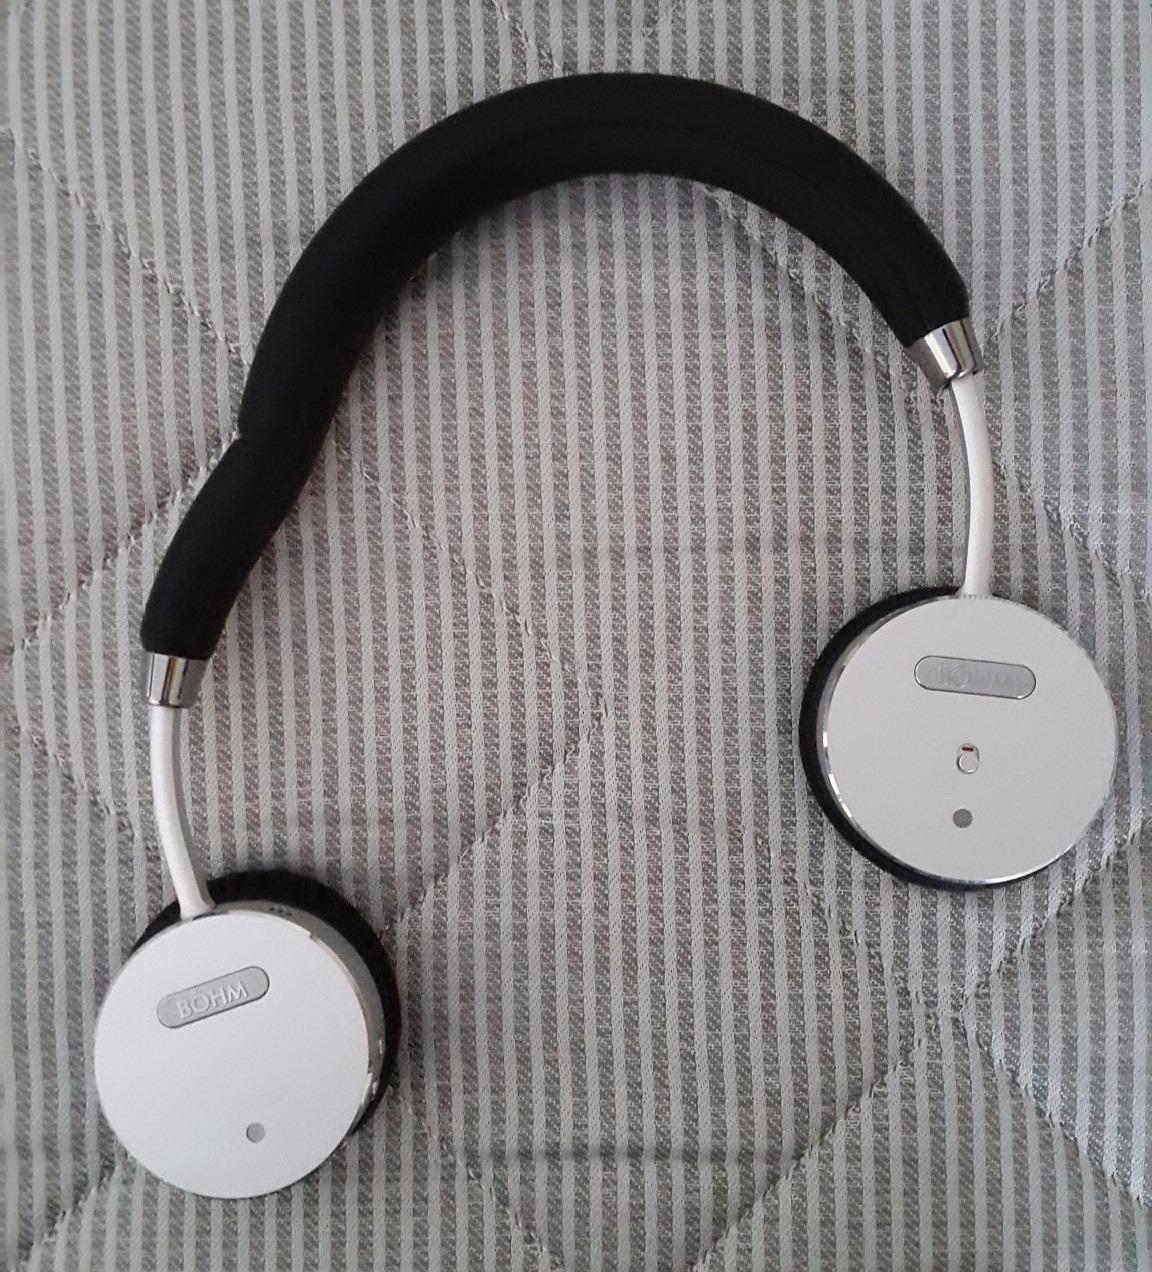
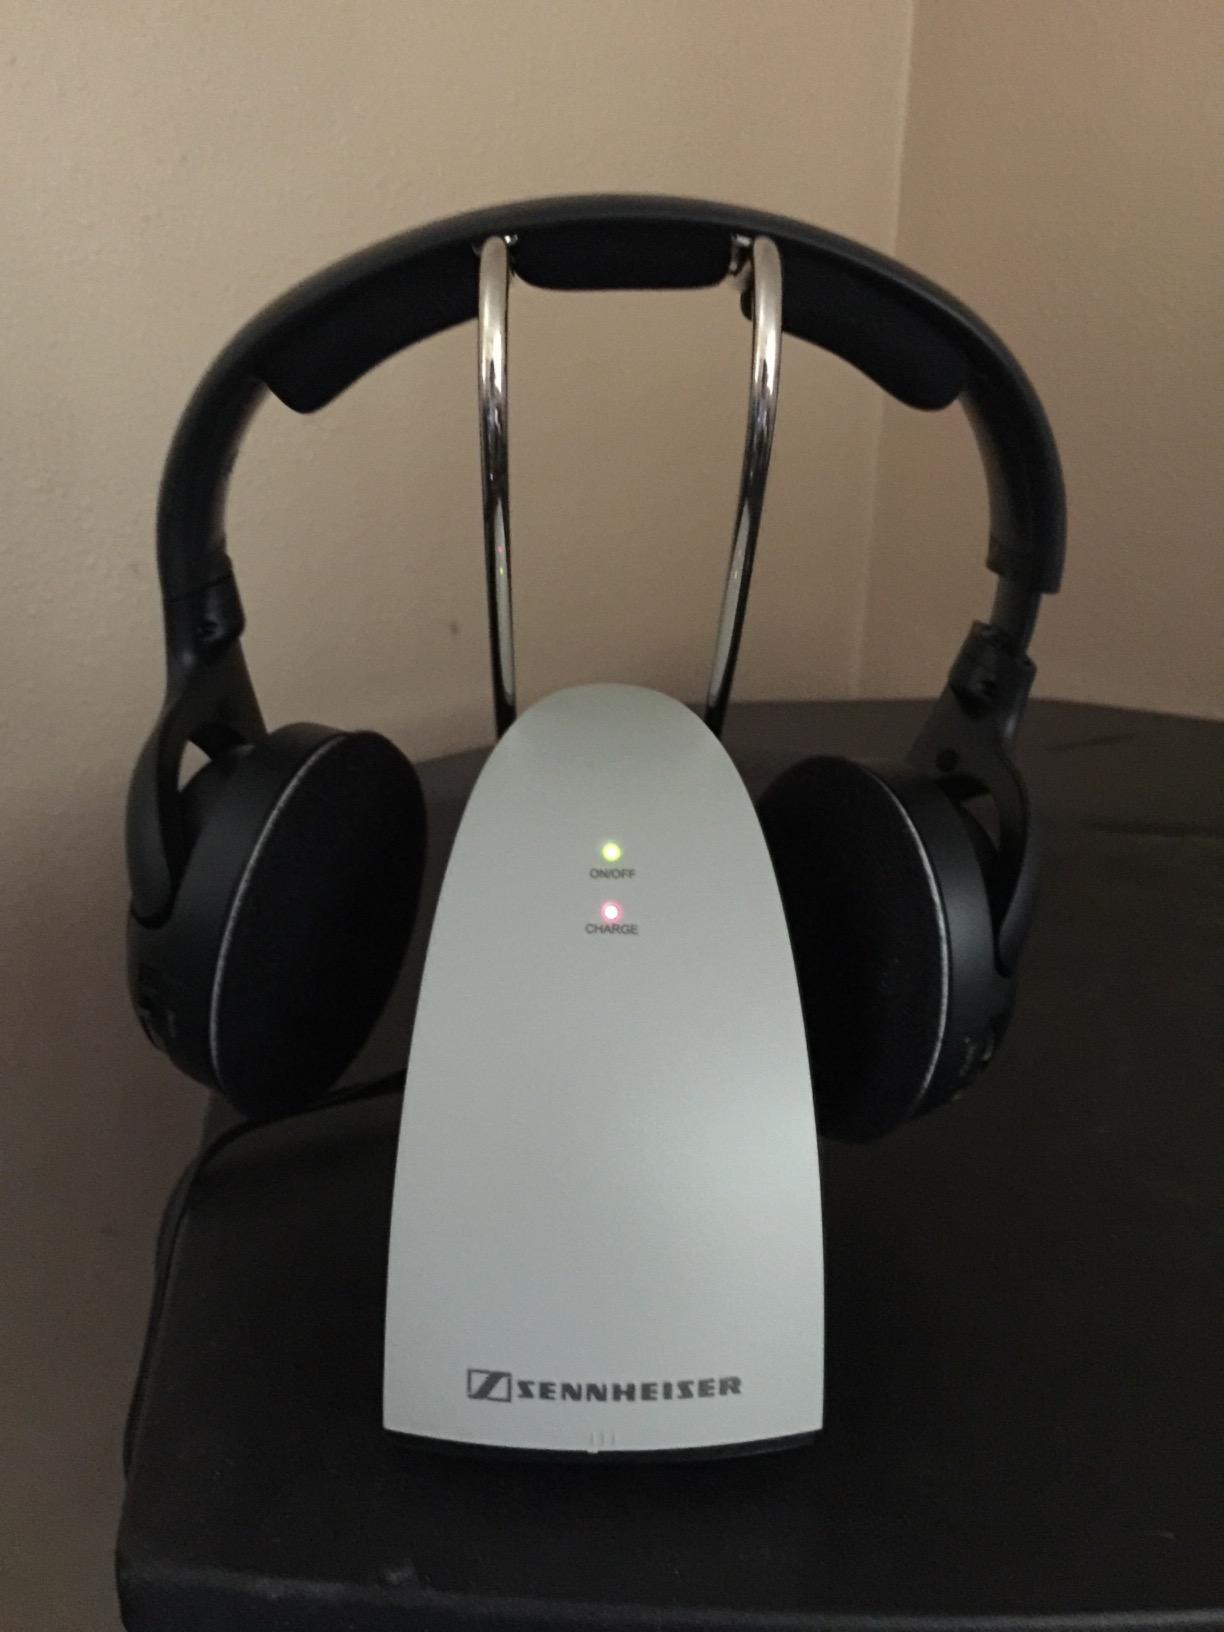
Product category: headphones
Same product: no